Yūki Ōno

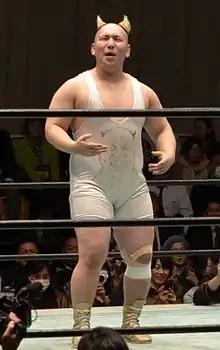
December 2013

is a Japanese wrestler who most notably worked for Dragon Gate.